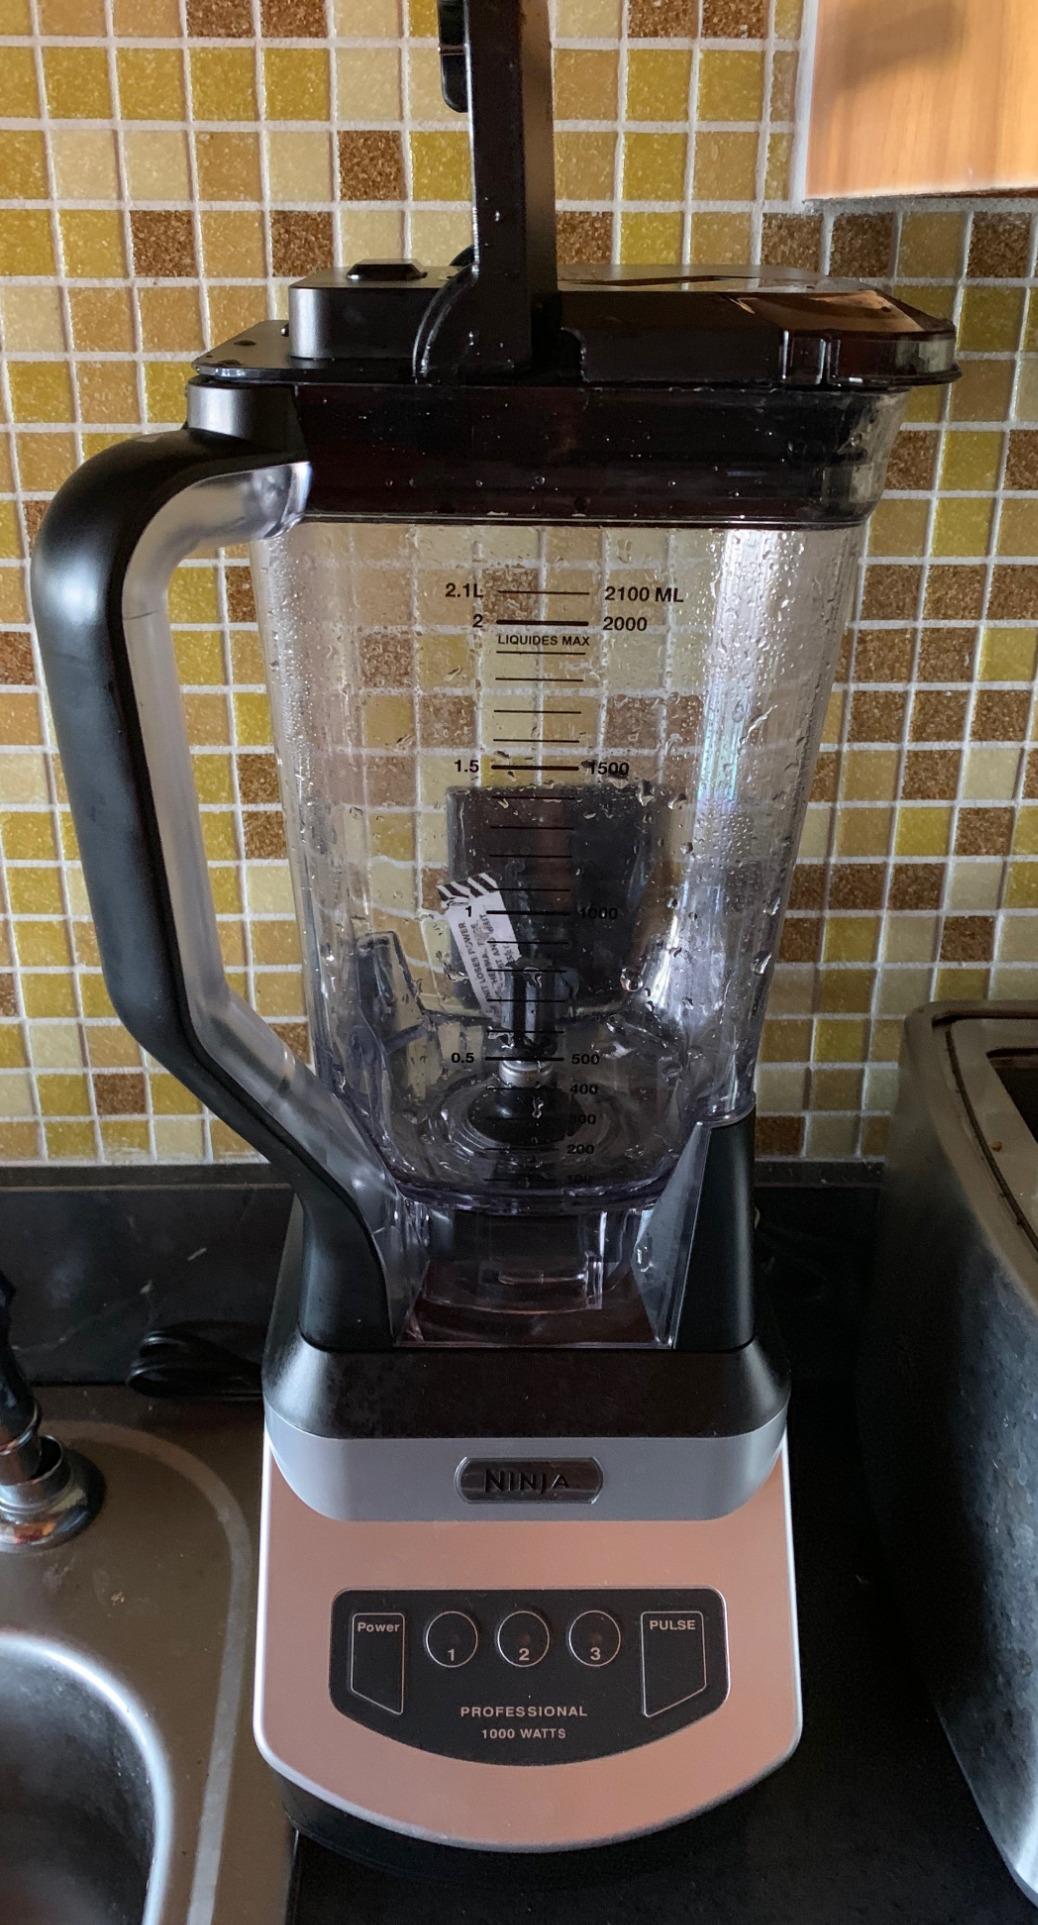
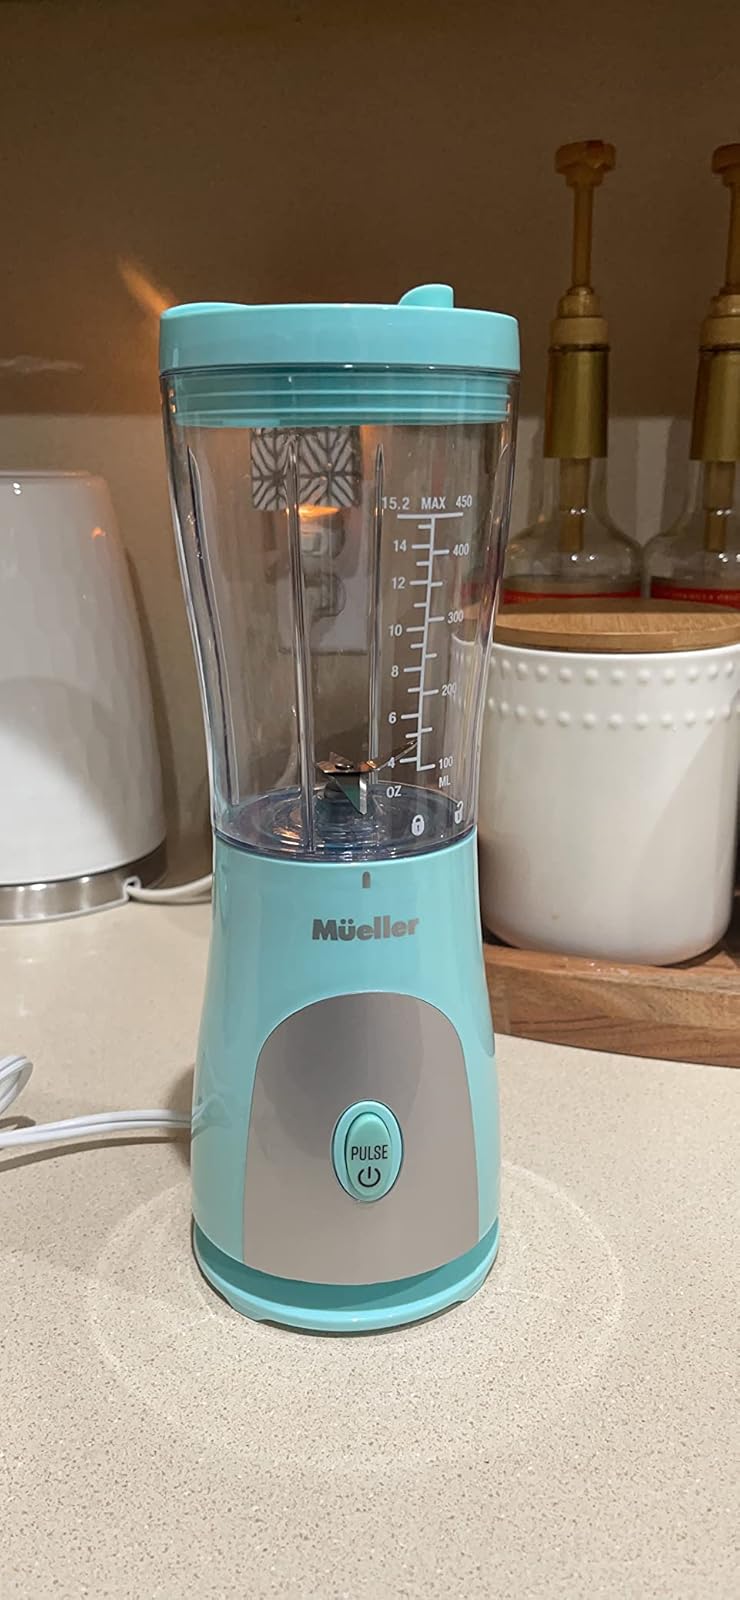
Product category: items_blender
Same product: no